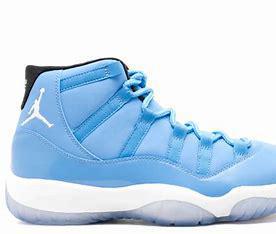
Brand: Jordan
Model: 11 Retro